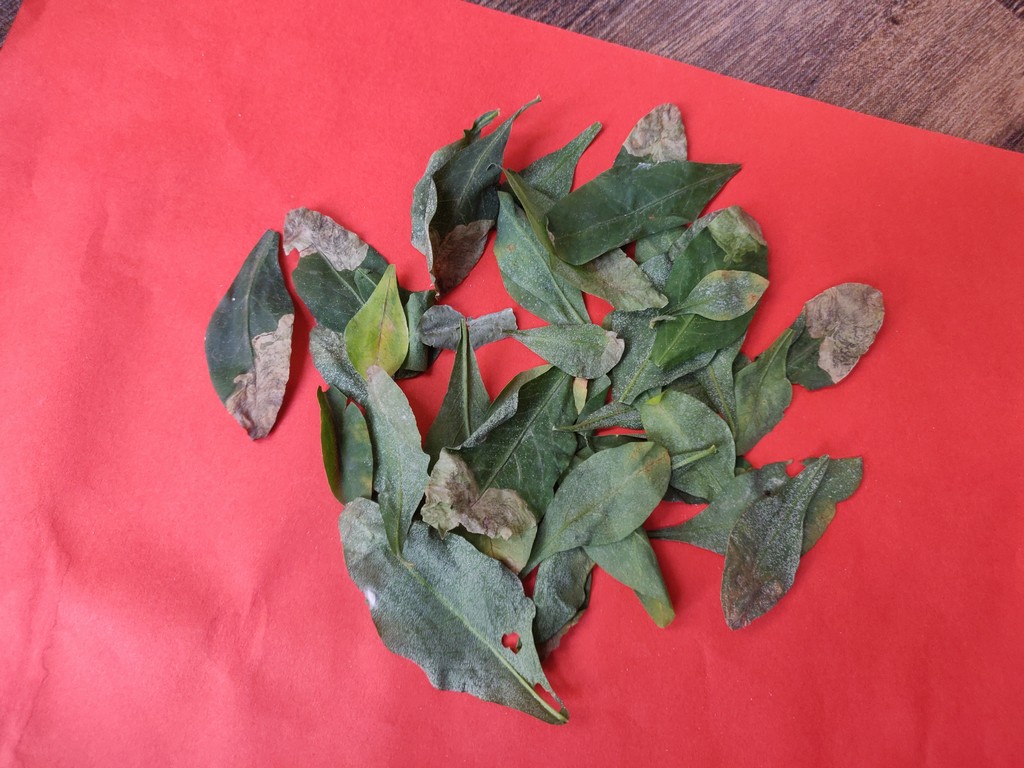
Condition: Unhealthy
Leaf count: multiple
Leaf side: unknown